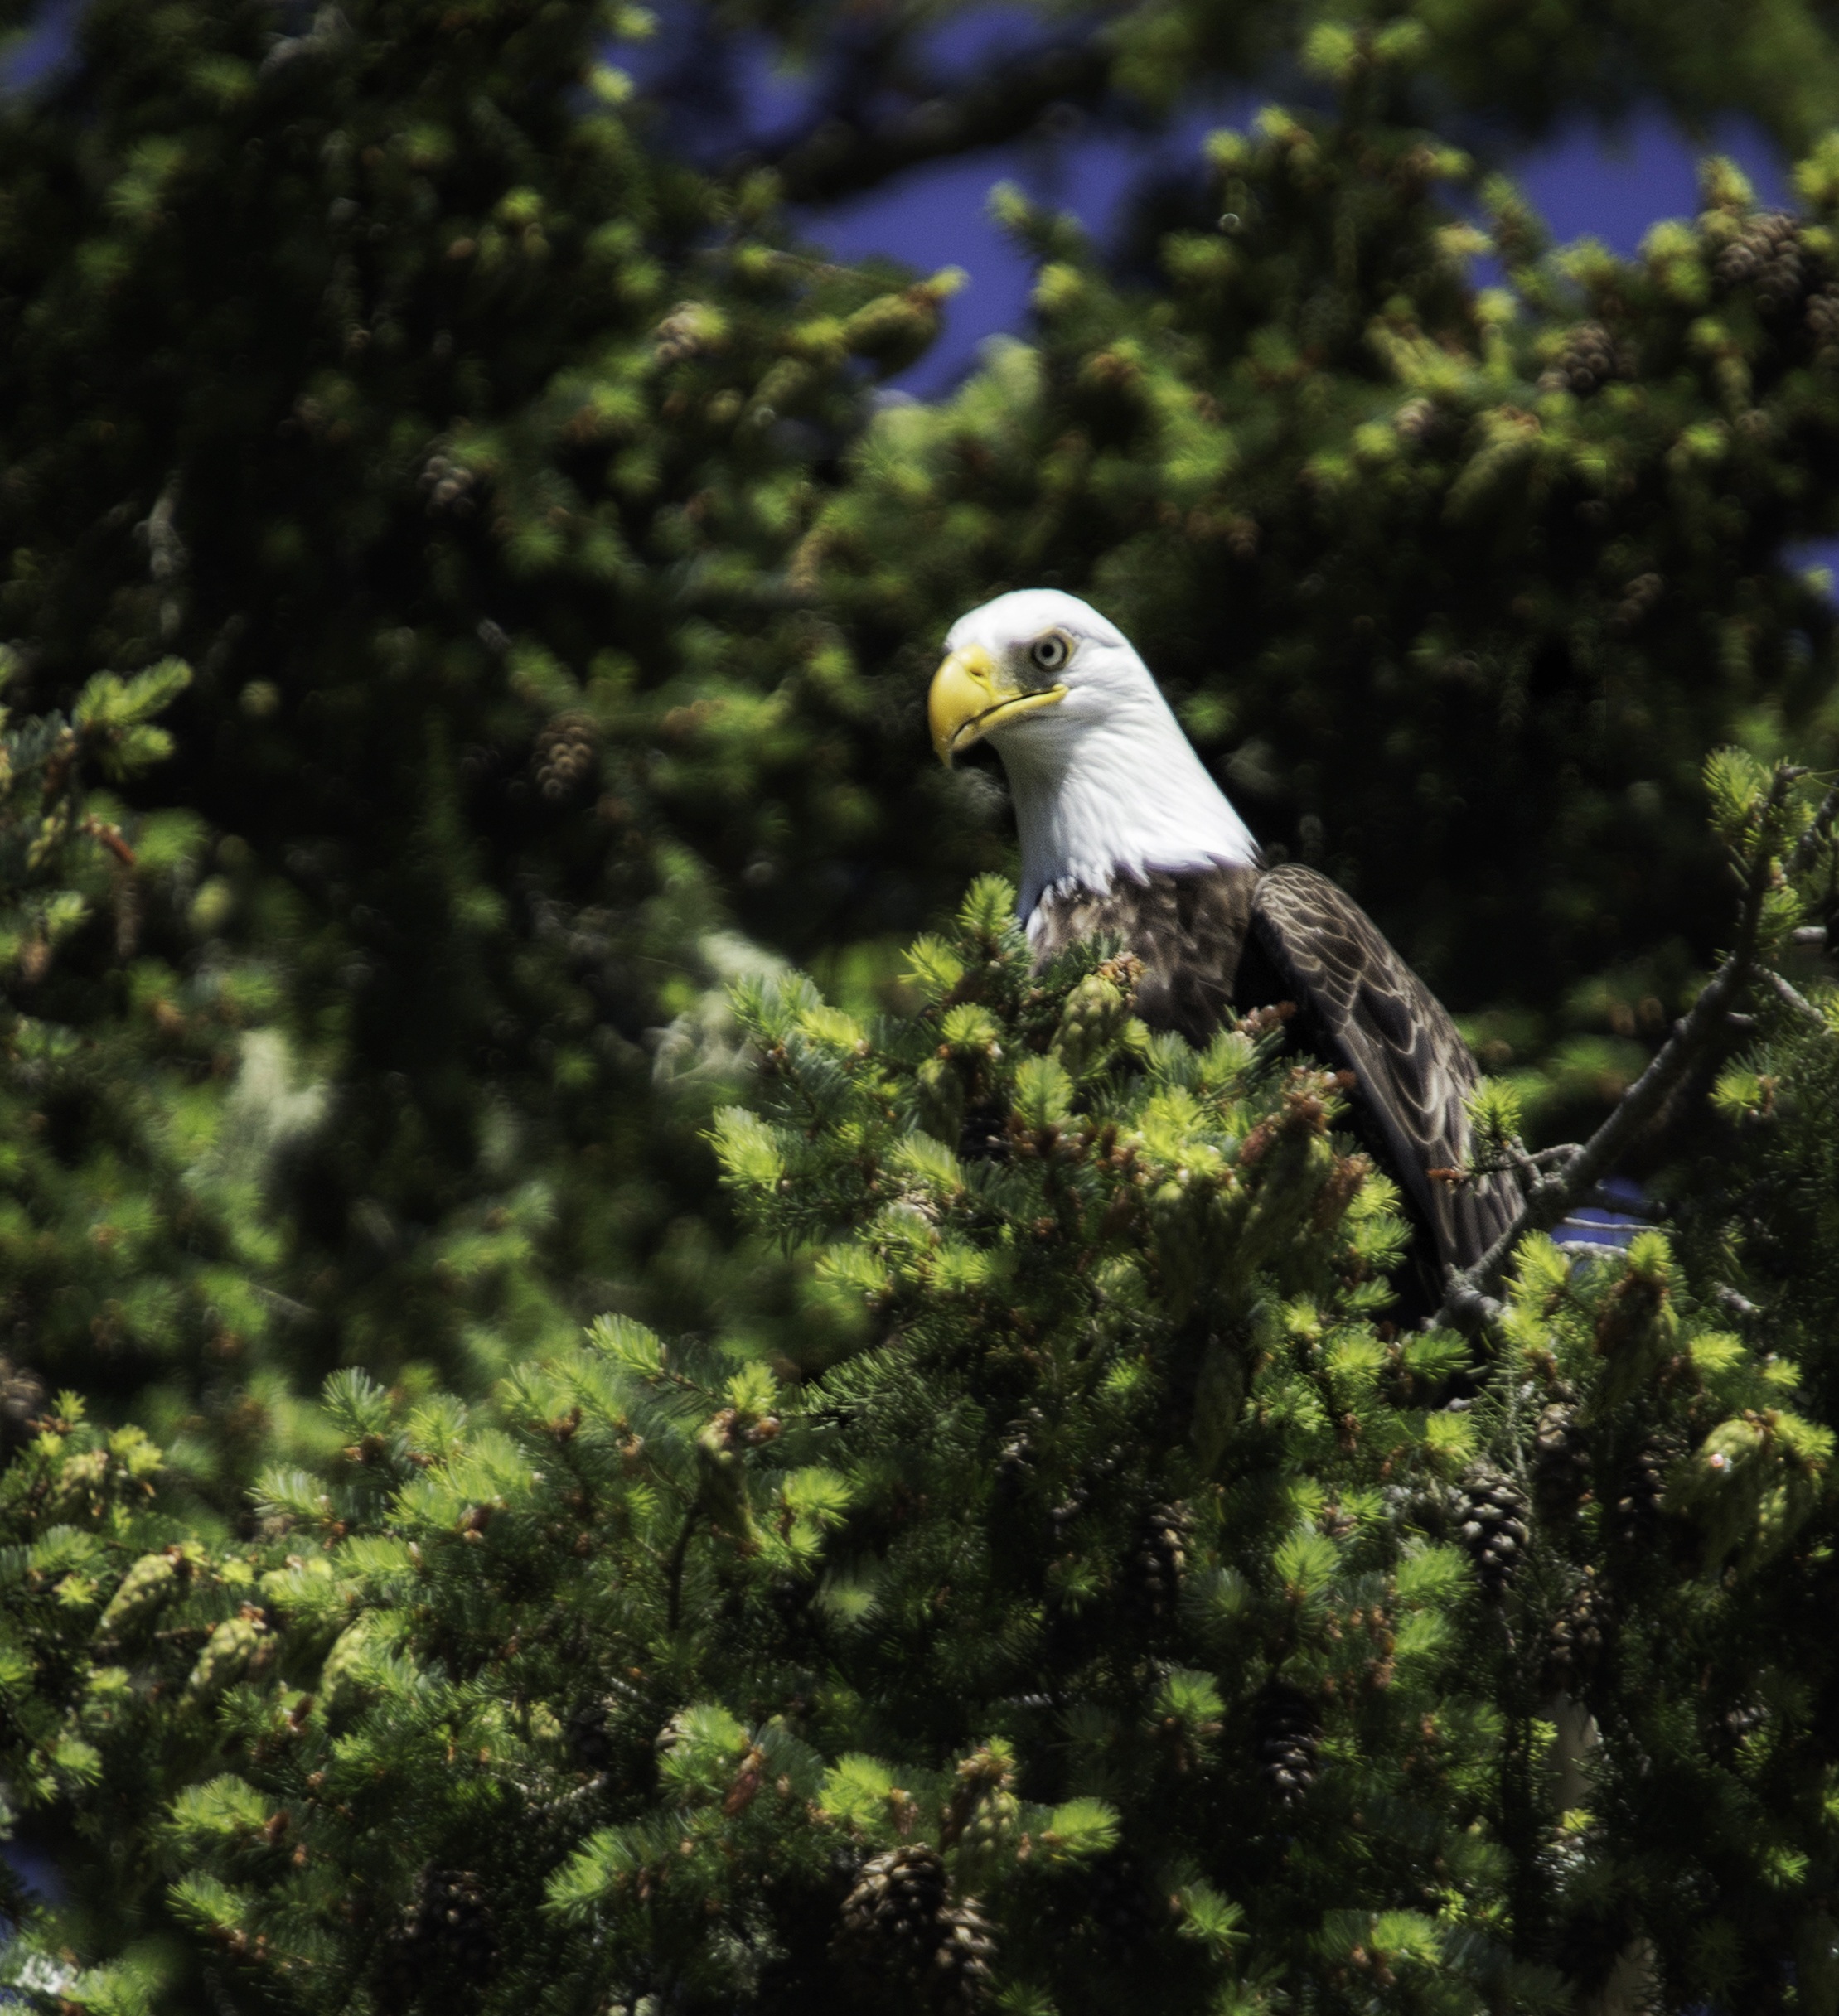
nature, forest, branch, bird, wildlife, green, beak, eagle, predator, fauna, raptor, bird of prey, bald eagle, rainforest, vertebrate, yellow beak, white head